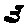
Label: 3